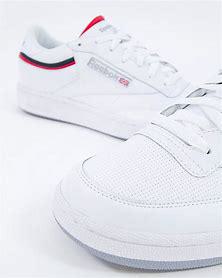
Brand: Reebok
Model: Club C 85 Mu